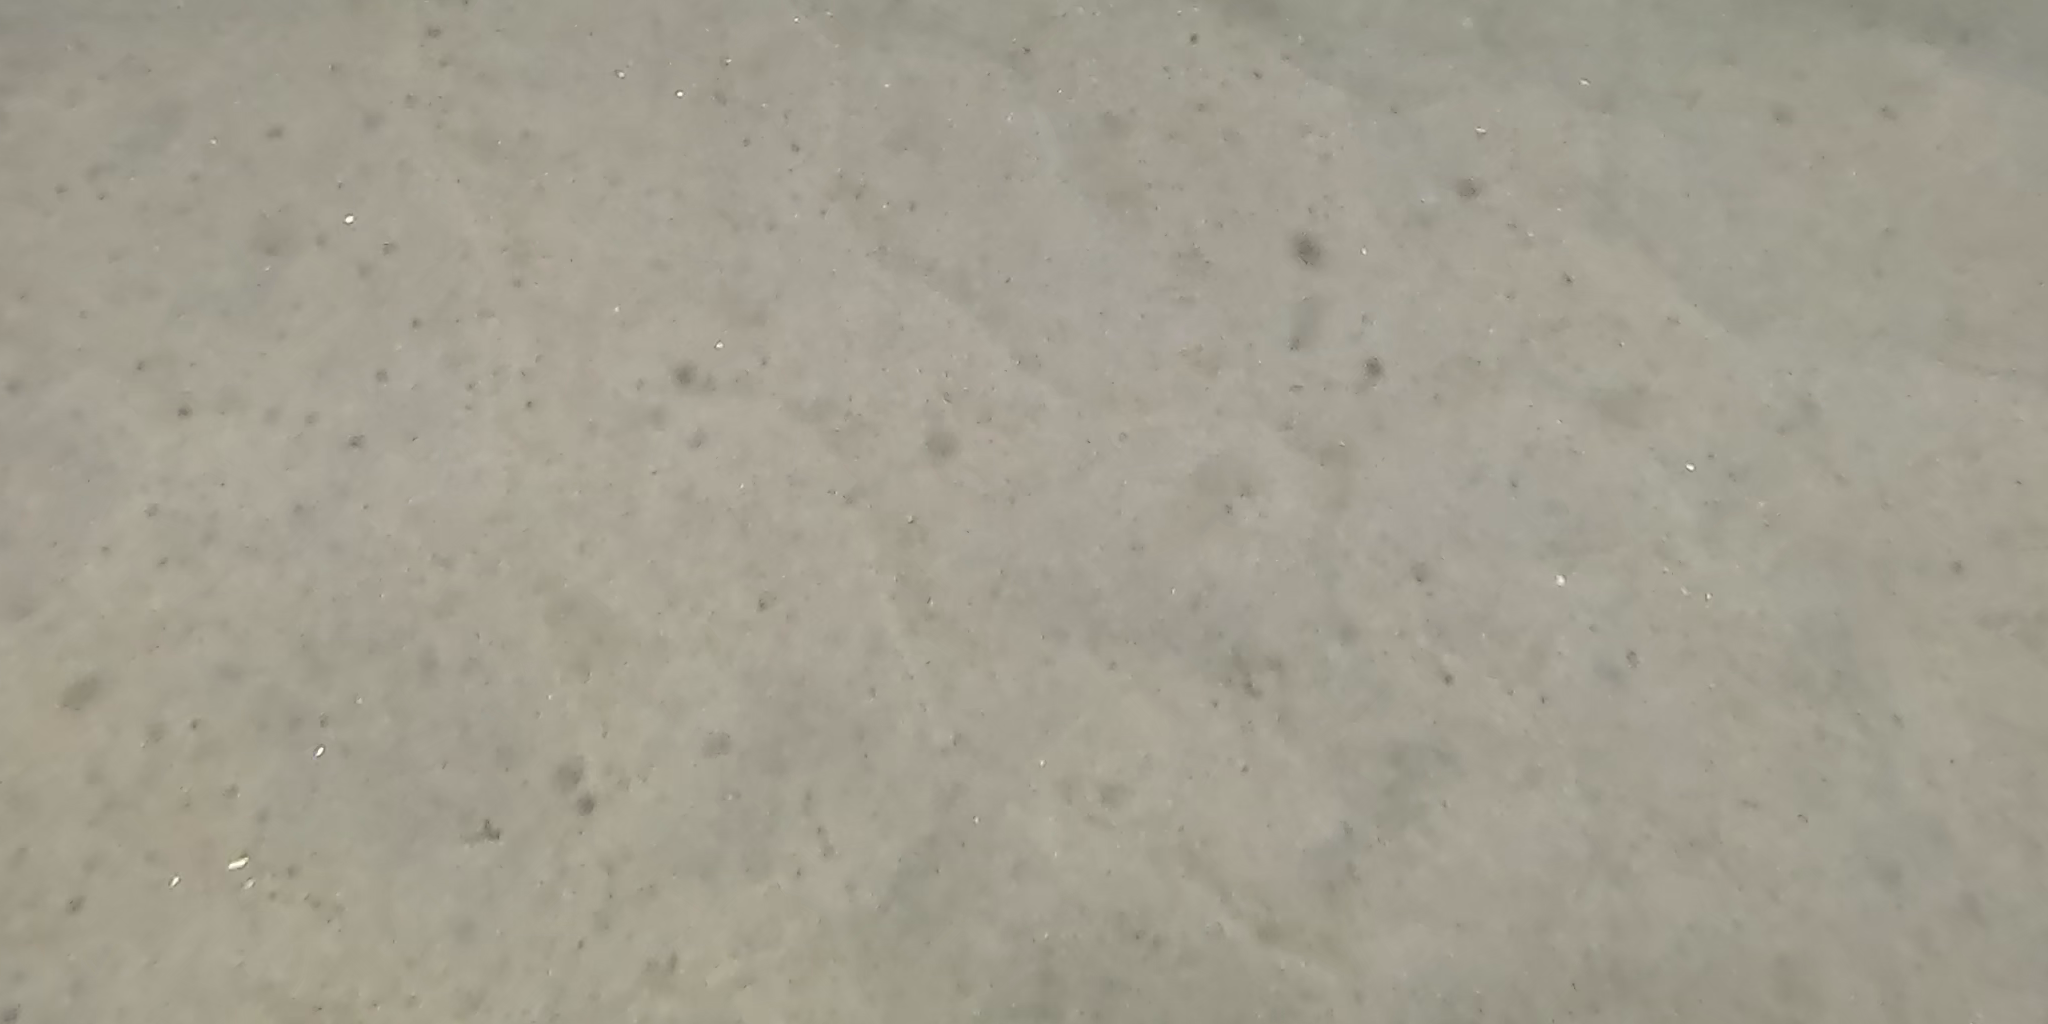
Seabed habitat: sand